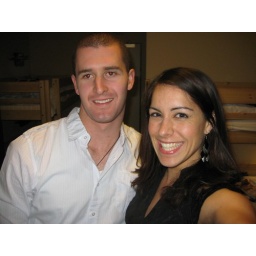
Saturday: Leah and I before we went out to a night club in the 12th floor of a building in the city.